Maria Van den Bergh

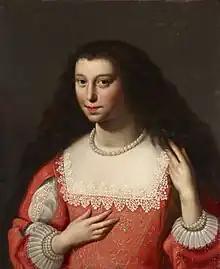
Maria Elisabeth in about 1629

Maria Elisabeth Van den Bergh, Princess of Hohenzollern-Hechingen (January 1613 – 29 November 1671) was a Dutch noble woman and daughter of Hendrik van den Bergh. She lived in the court of Elizabeth Stuart, Queen of Bohemia in the year of about 1628.